S. K. Pottekkatt

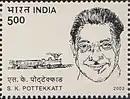
Pottekkatt on a 2003 India Post stamp

Pottekkatt contested twice as independent candidate in elections to Indian Parliament from Thalassery under the banner of the Communist Party of India, the first in 1957 to the 2nd Lok Sabha when he lost to M. K. Jinachandran by 1000 votes and the next in 1962 to the 3rd Lok Sabha when he defeated Sukumar Azhikode by a margin of 66,000 votes; he served out his term until 1967.